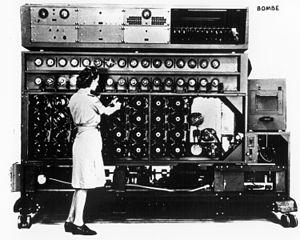
Margaret Rock est une mathématicienne et cryptanalyste britannique, l'une des rares mathématiciennes à avoir travaillé à Bletchley Park pendant la Seconde Guerre mondiale. Grâce ses compétences en mathématiques, elle a réussi à décoder la machine Enigma utilisée par l'armée allemande.
Les femmes ont eu une place importante dans le développement de l'informatique. Elles ont façonné l'évolution des technologies de l'information. Elles sont les premières programmeuses des débuts du XXᵉ siècle et ont apporté des contributions majeures à cette industrie. Avec le changement des technologies et des pratiques, le rôle des femmes en tant que programmeuses se modifie et l'histoire officielle de l'informatique tend à faire disparaître leur rôle et leurs innovations dans ce domaine.